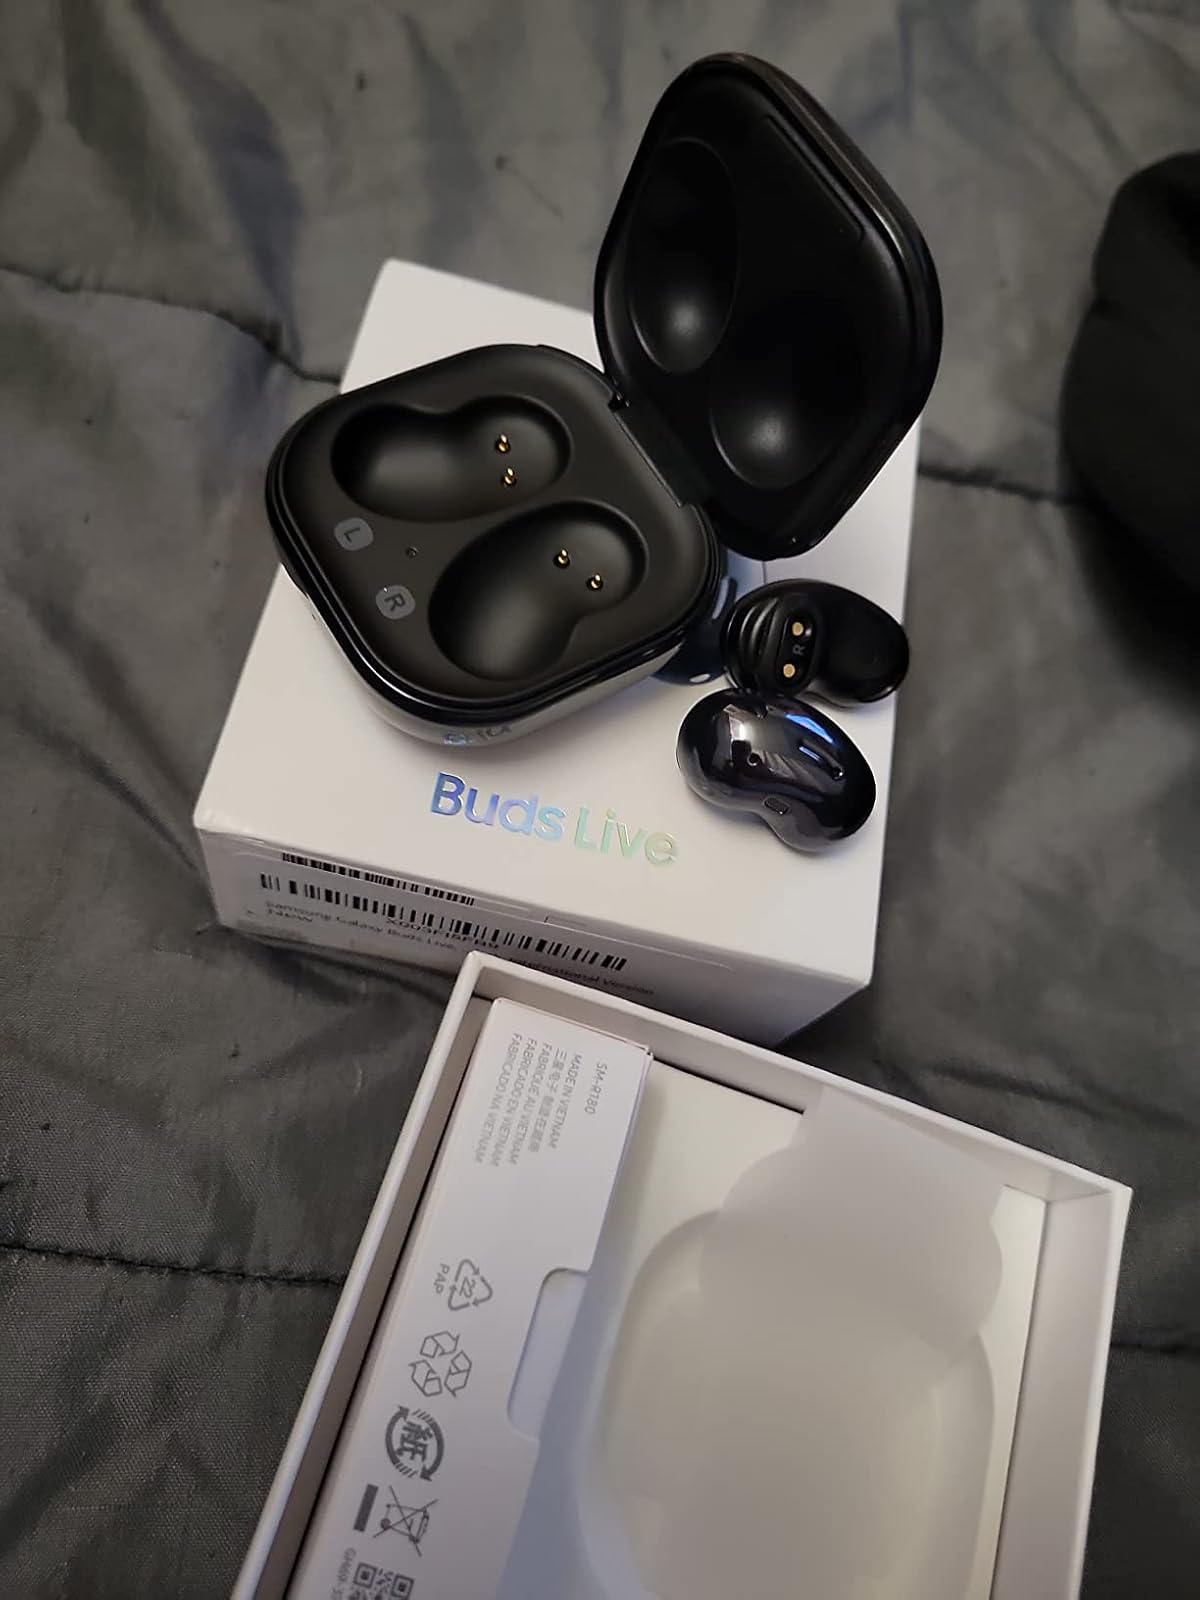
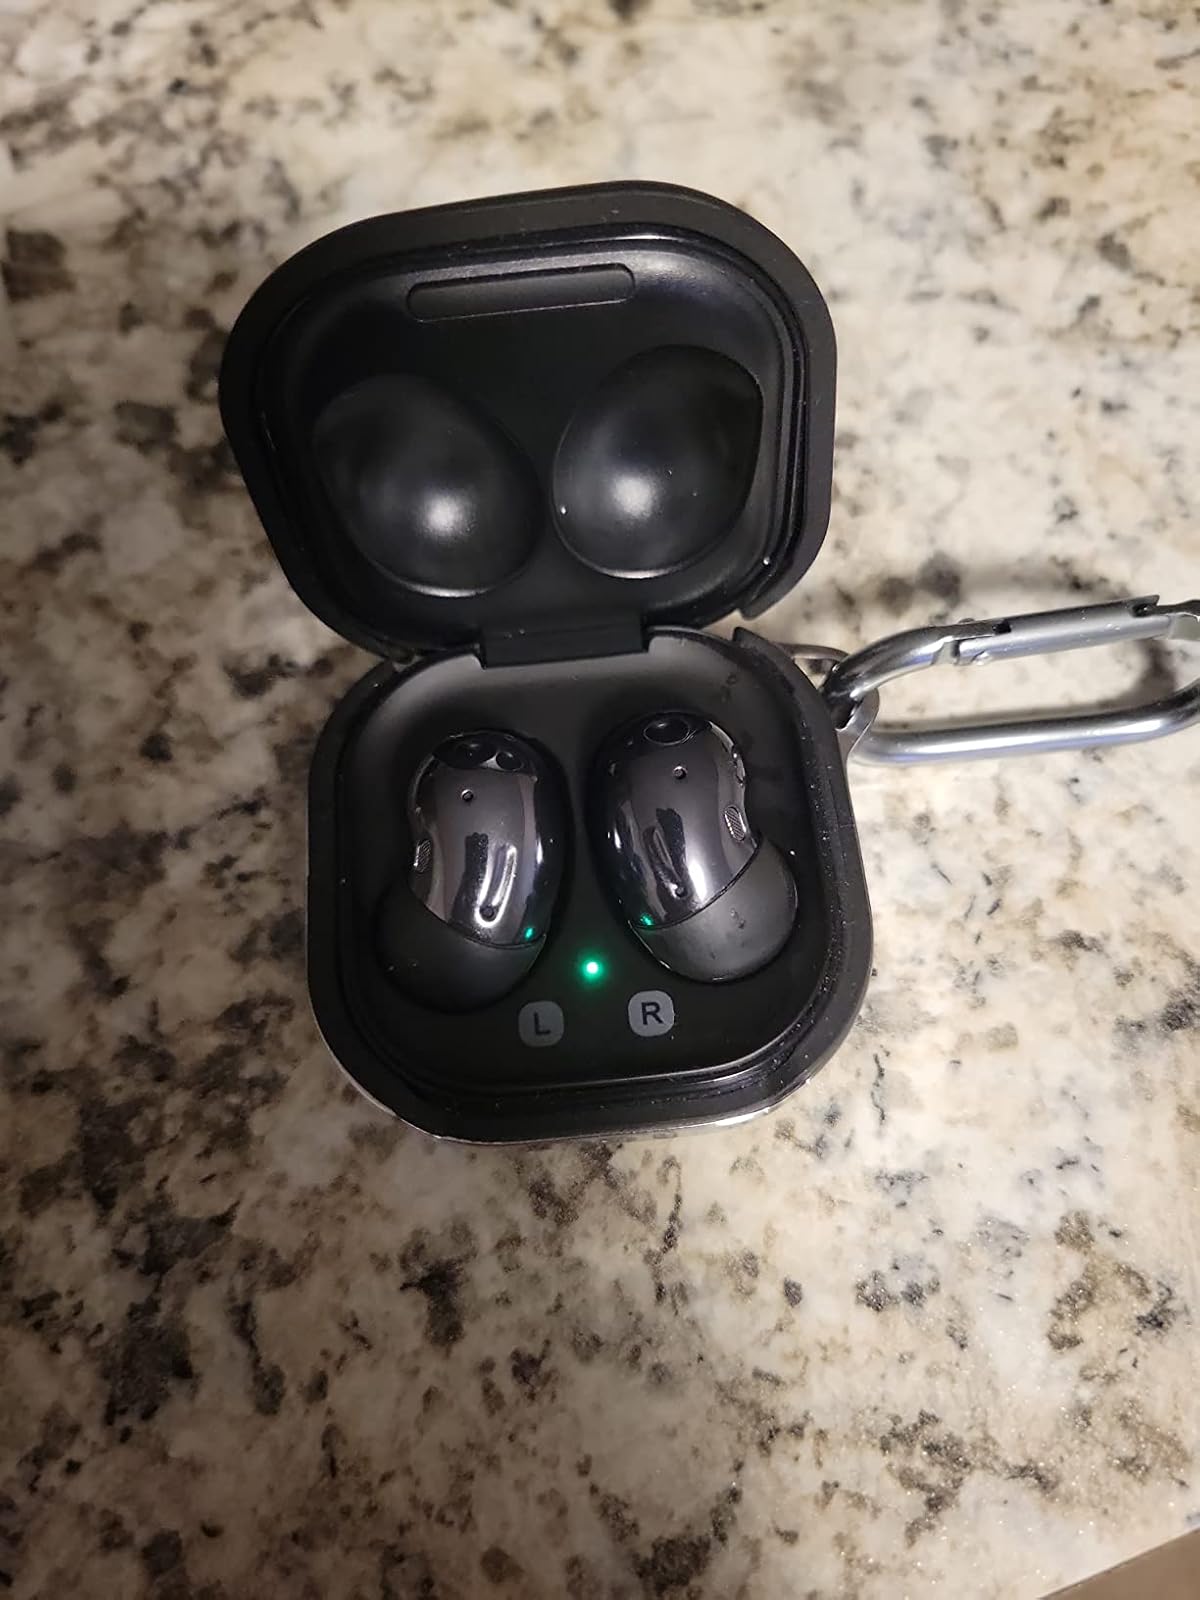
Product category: earbuds
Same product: yes